Qinnguata Kuussua

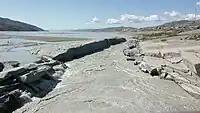
Estuary of Qinnguata Kuussua in Kangerlussuaq

The estuary of the river is very narrow, forcing its way through a rock barrier at high speed, discharging silt, which subsequently forms quicksand islet patches at the end of the Kangerlussuaq Fjord.